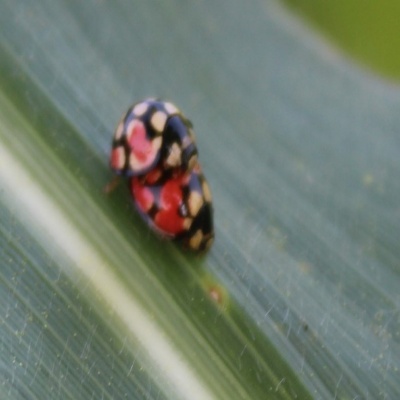
Crop: Maize
Condition: leaf beetle